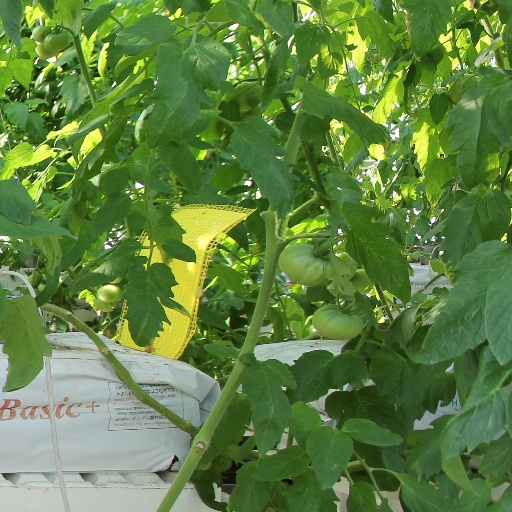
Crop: tomato